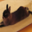
Label: rabbit